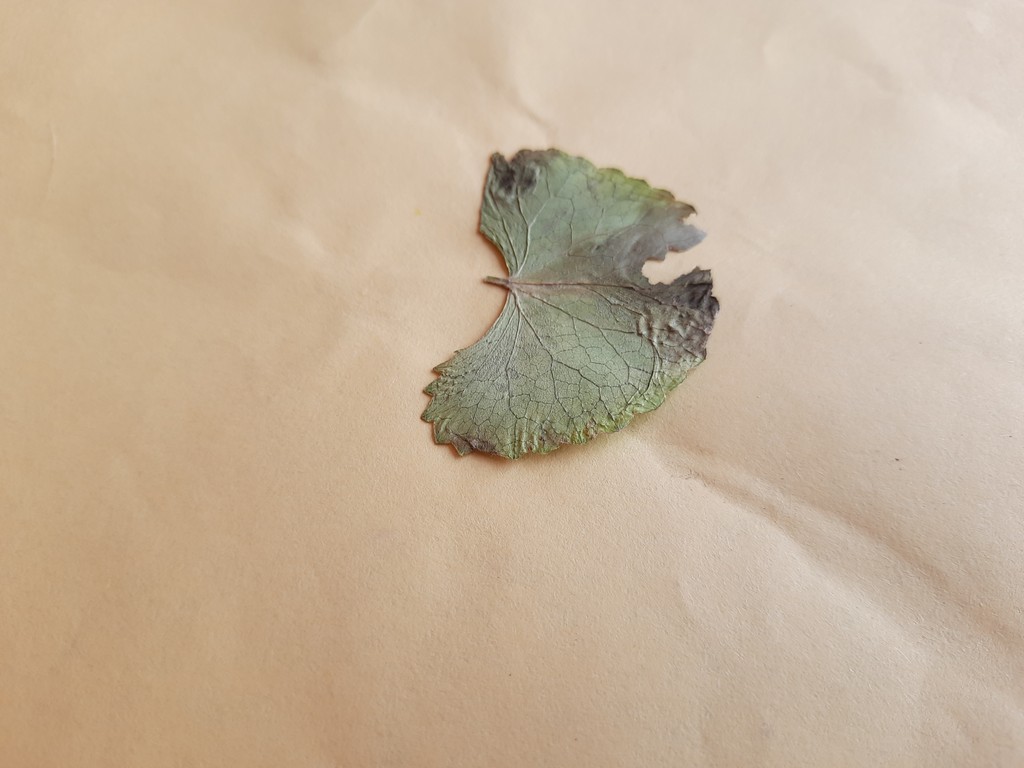
Label: Dried